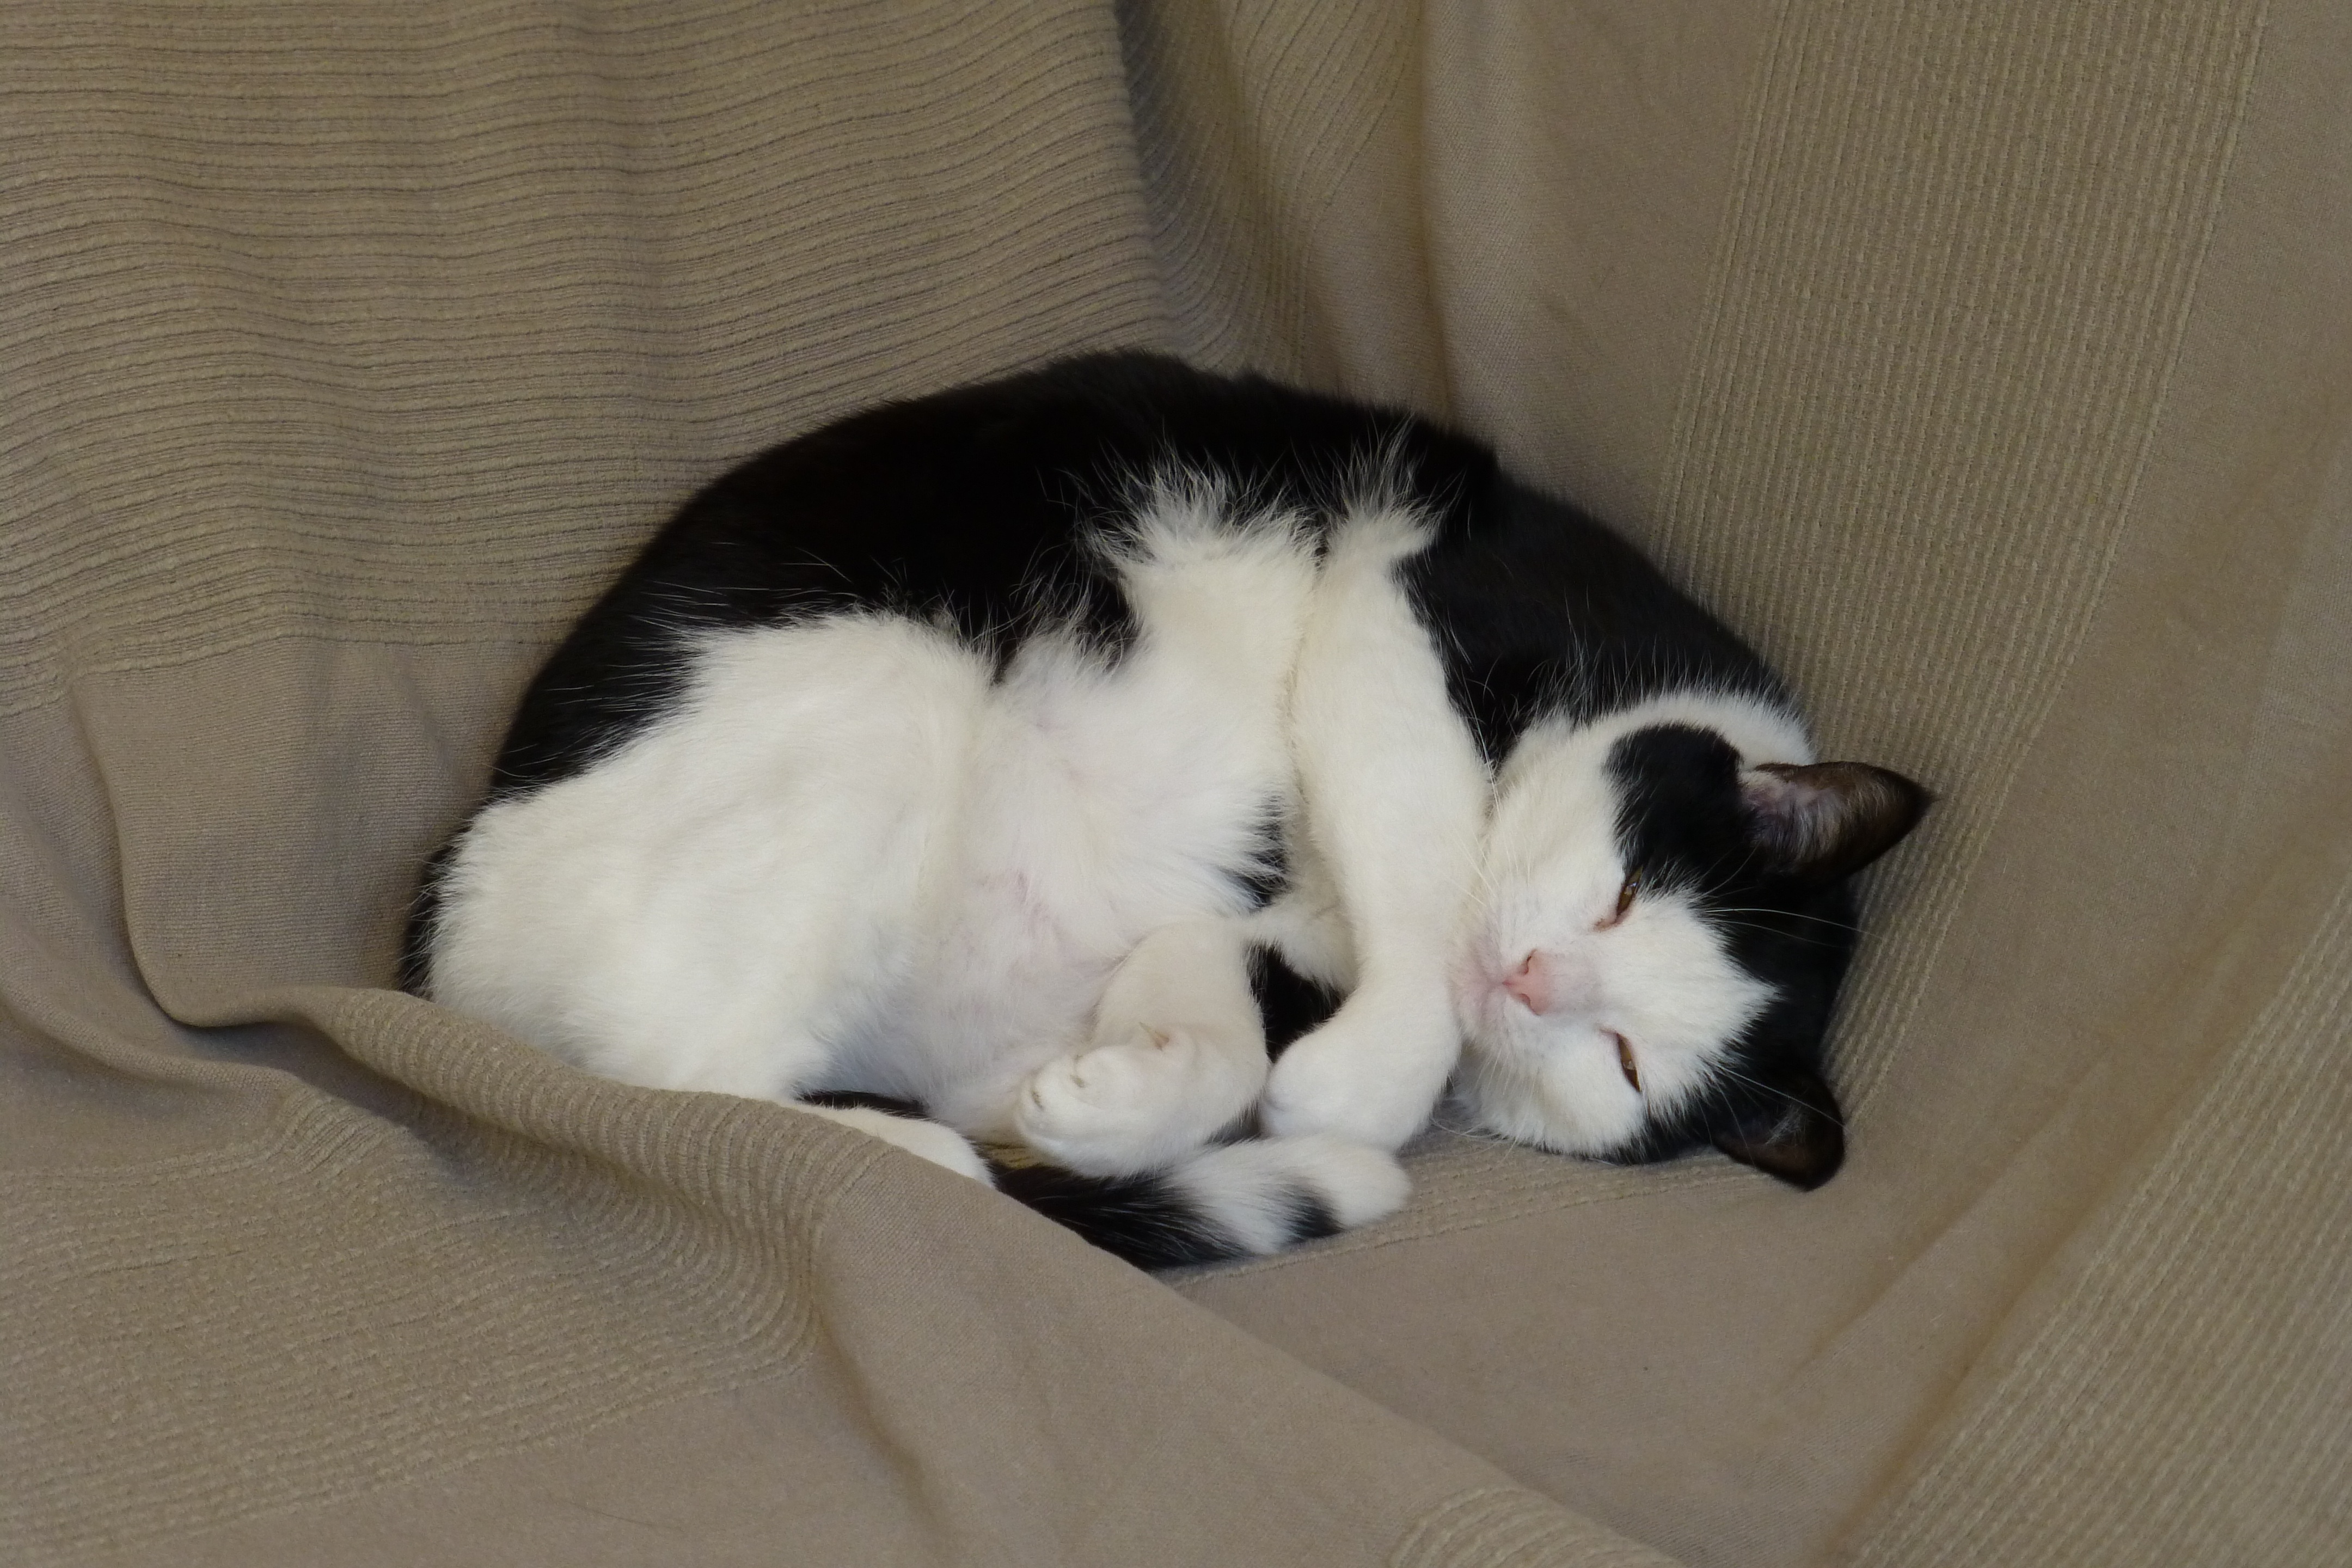
pet, kitten, cat, mammal, cats, nose, whiskers, sleep, vertebrate, small to medium sized cats, cat like mammal, carnivoran, domestic short haired cat